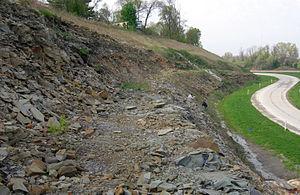
La formation de Logan est le nom d'une formation géologique datant du Carbonifère inférieur que l'on trouve dans le centre-est de l'état de l'Ohio aux États-Unis.